Taylor Heinicke

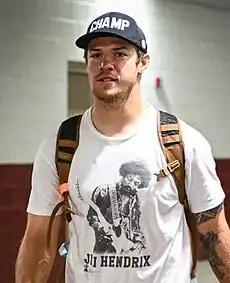
Heinicke in 2022

Taylor Heinicke (born March 15, 1993) is an American professional football quarterback for the Los Angeles Chargers of the National Football League (NFL). He played college football for the Old Dominion Monarchs and signed with the Minnesota Vikings as an undrafted free agent in 2015. Heinicke has also been a member of the New England Patriots, Houston Texans, Carolina Panthers, Washington Football Team / Commanders, and Atlanta Falcons of the NFL.